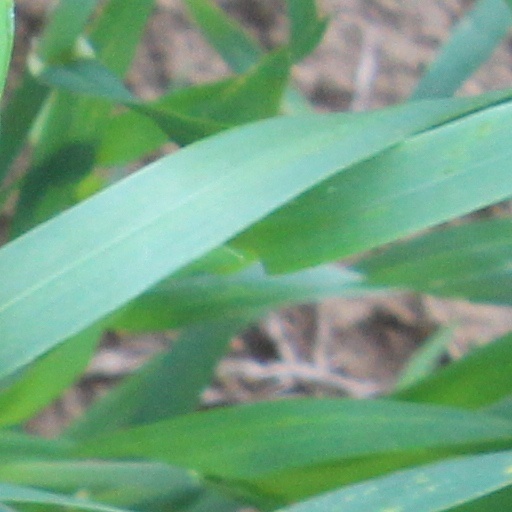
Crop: wheat